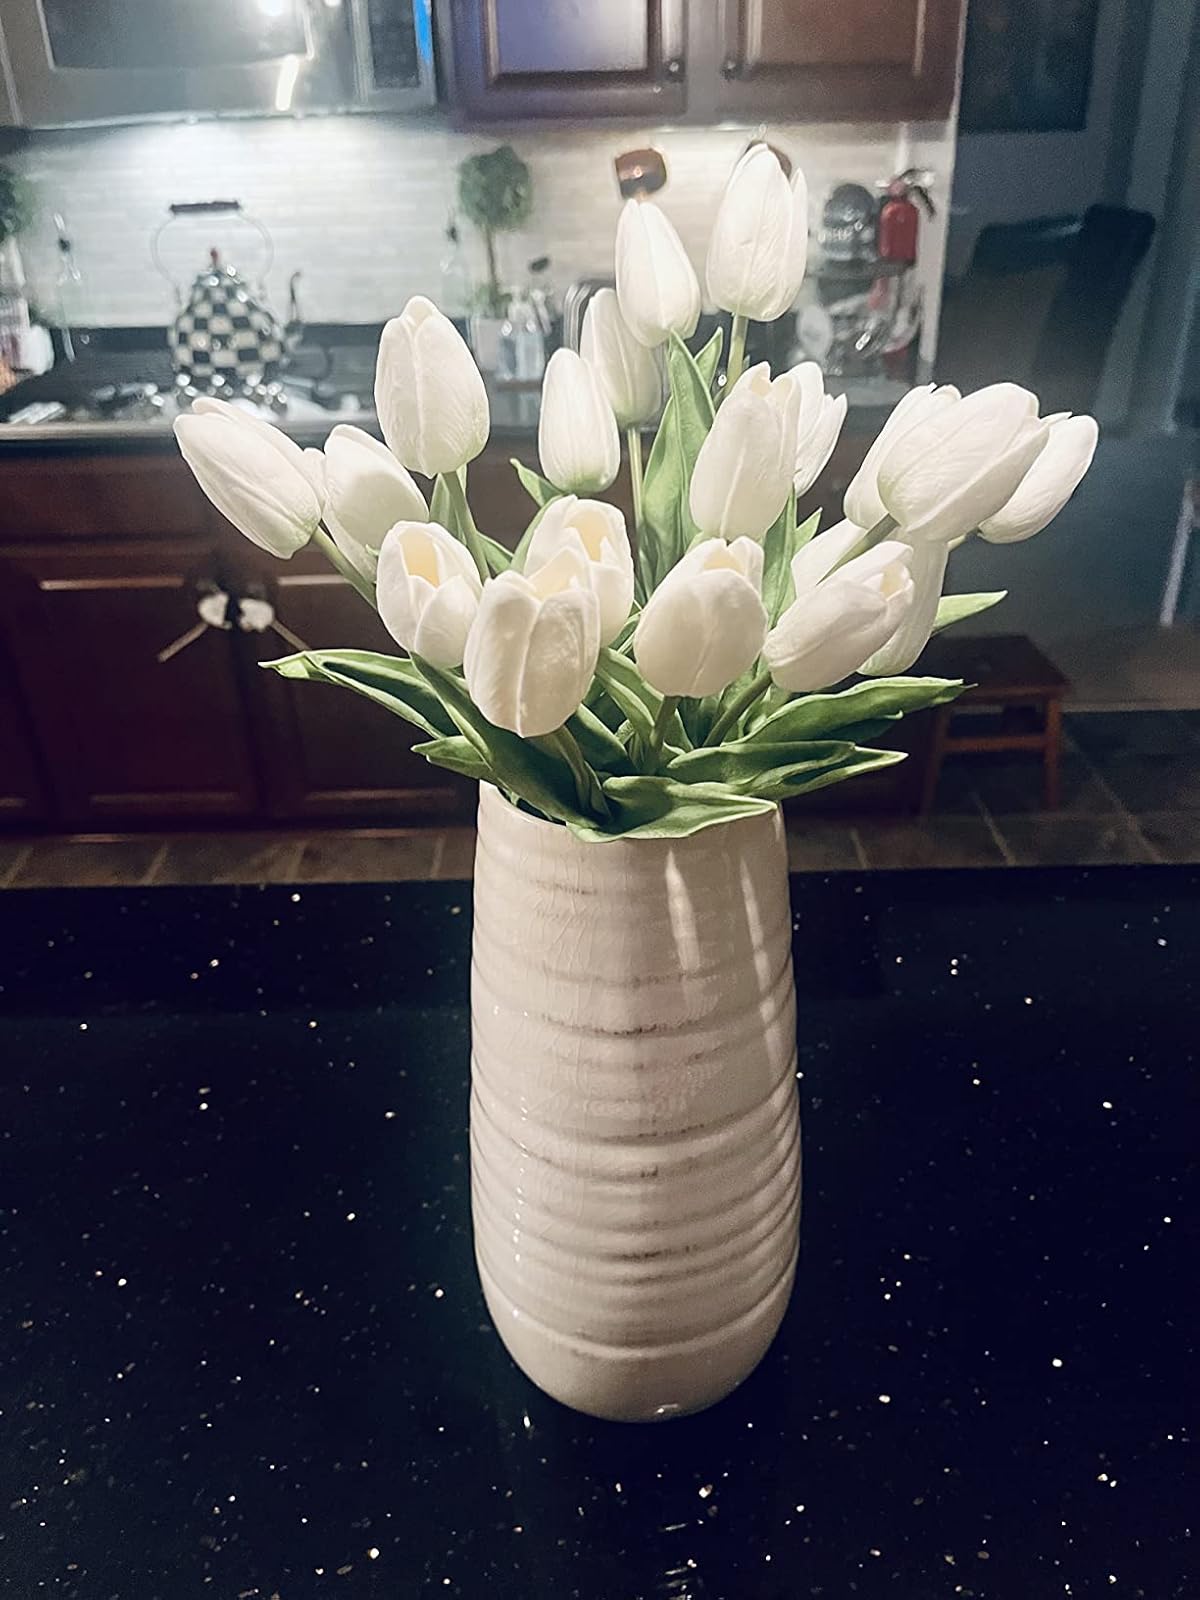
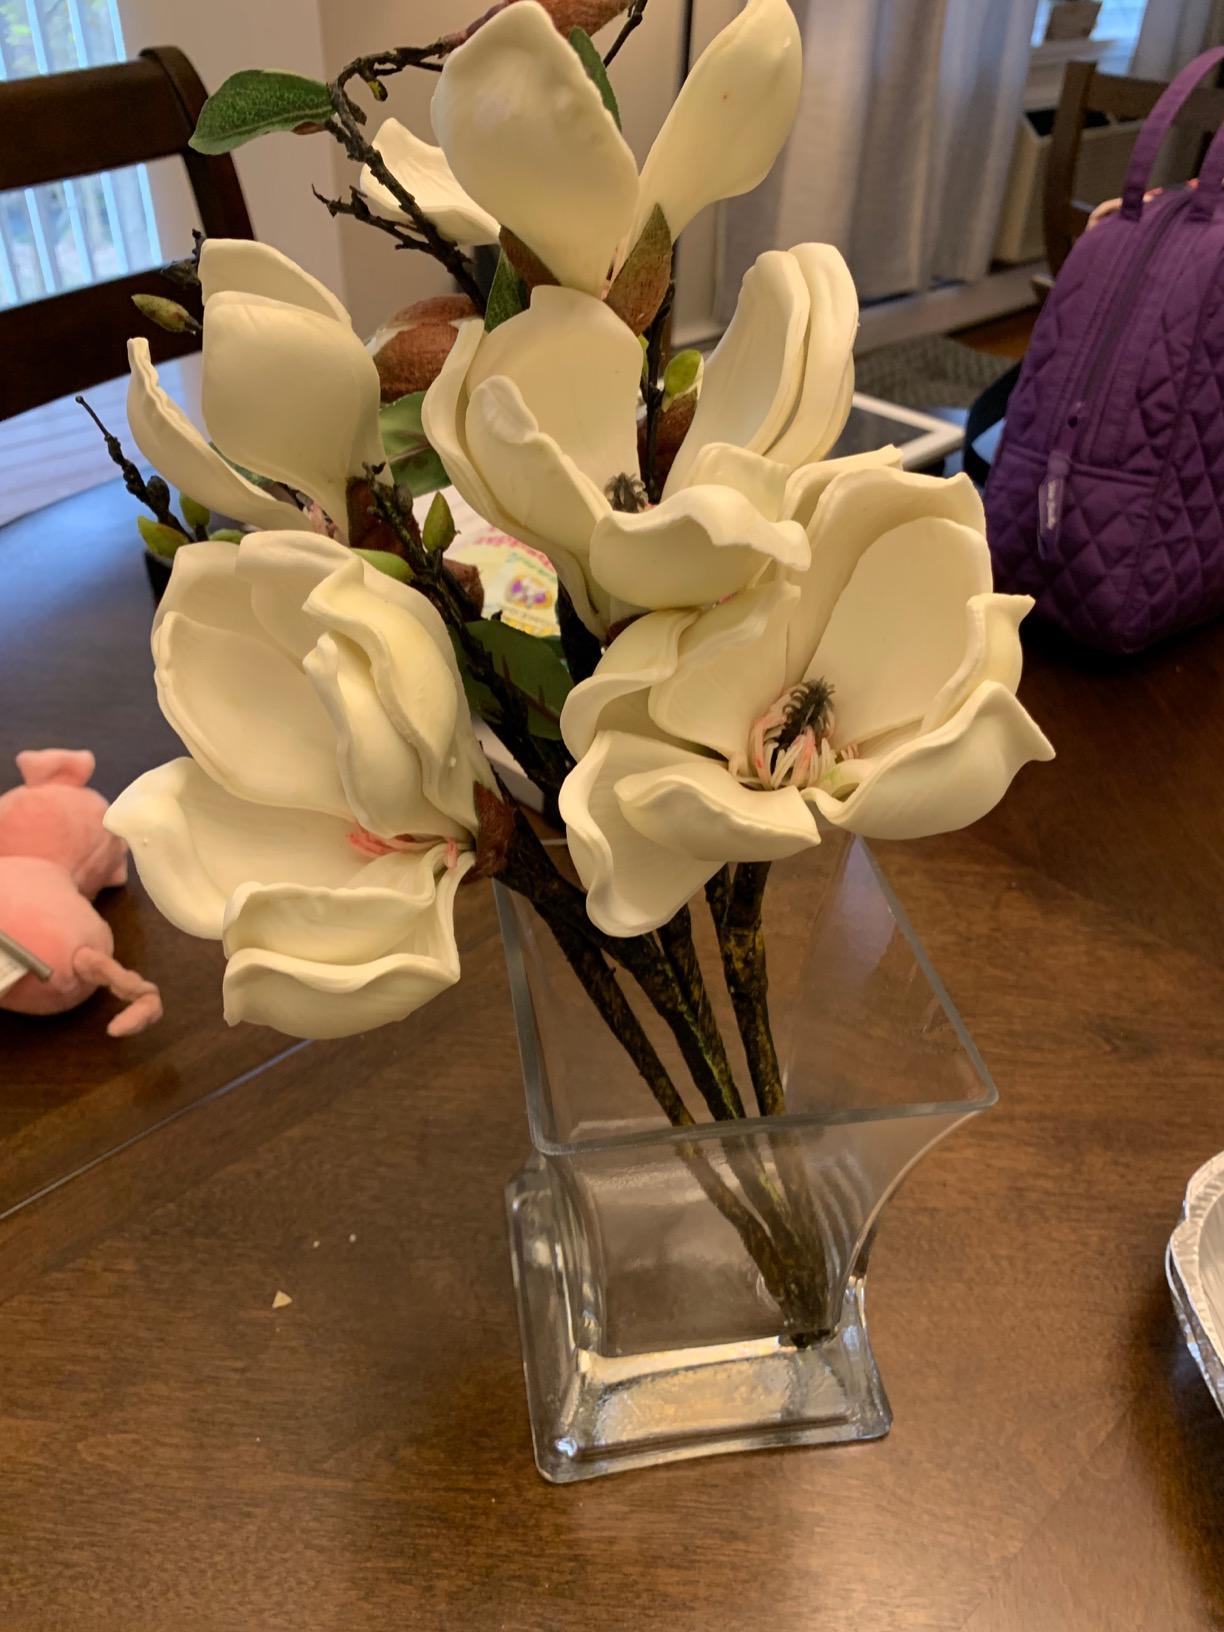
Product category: vase
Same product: no